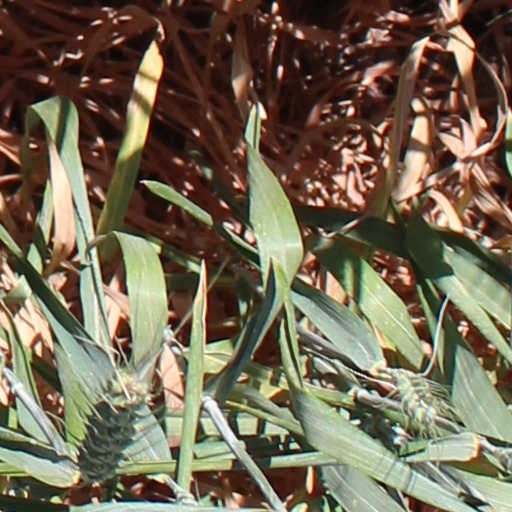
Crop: wheat